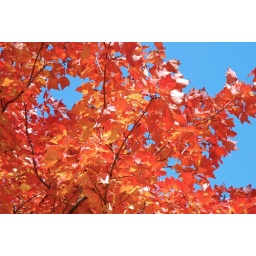
beautiful colors of the trees by my house